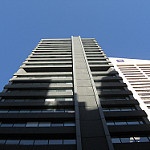
Scene: Outdoor